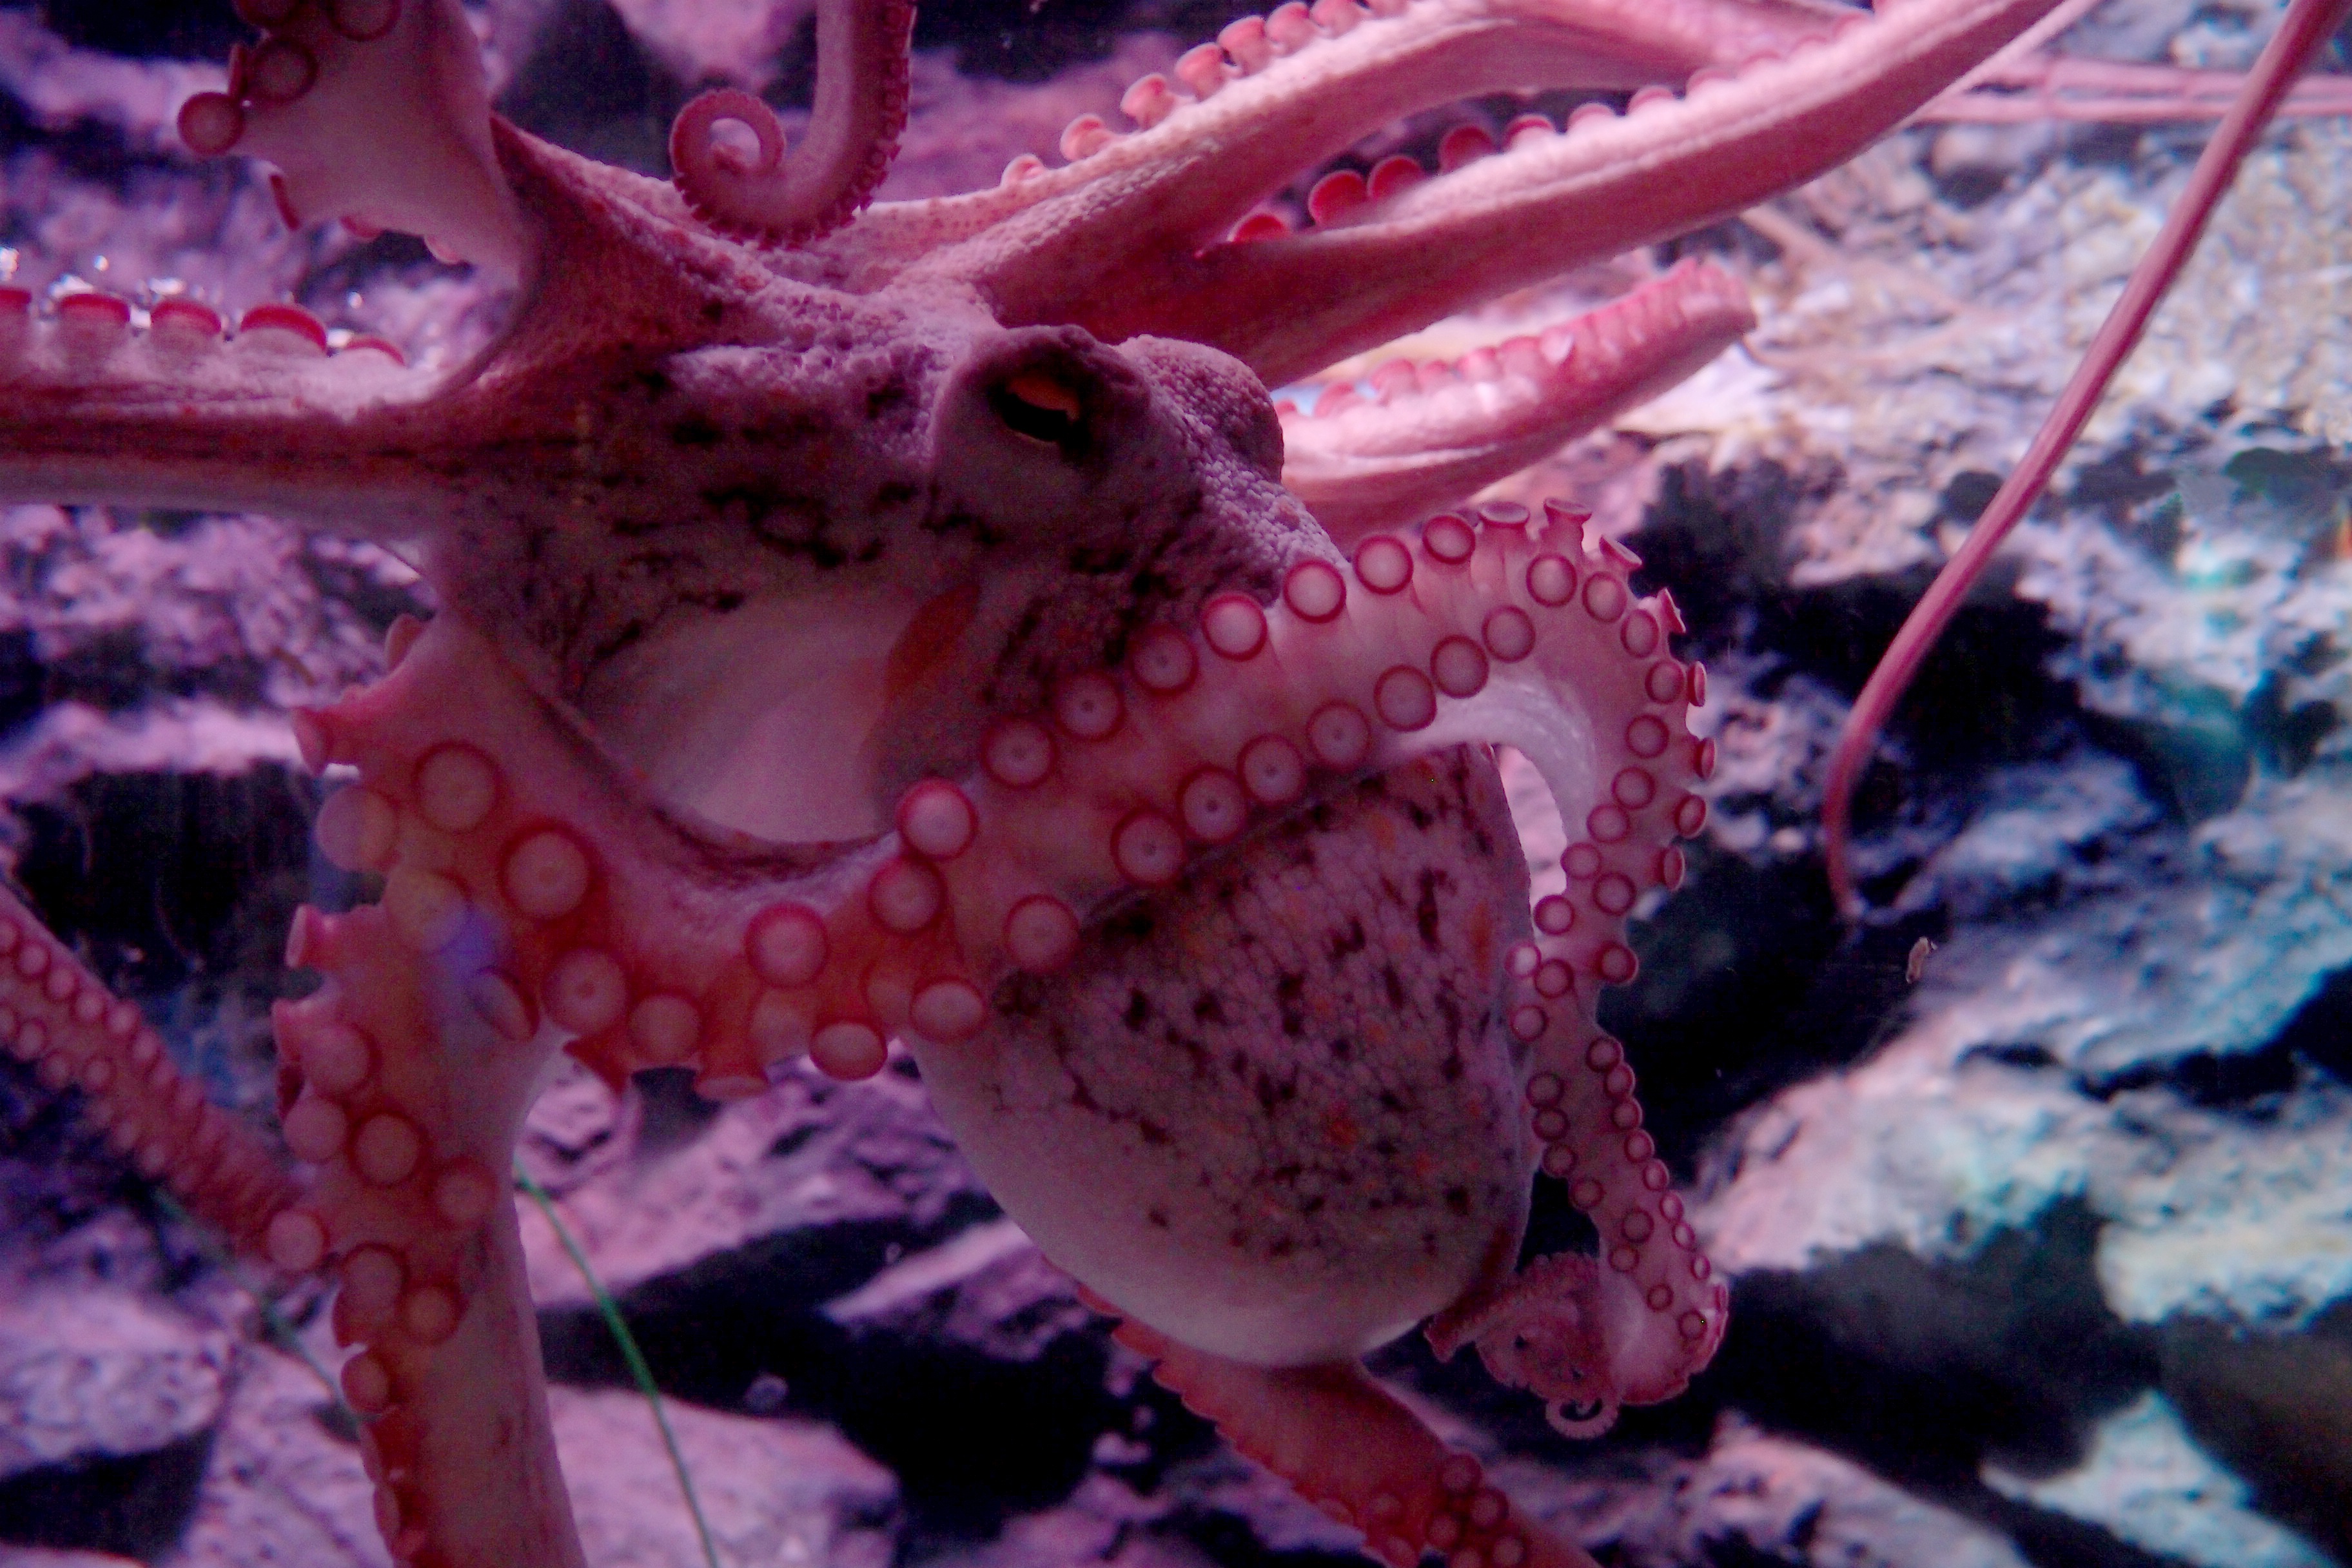
flower, underwater, biology, coral, coral reef, invertebrate, reef, close up, octopus, tentacles, macro photography, organism, shyness, suckers, undersea world, oceanarium, marine biology, marine invertebrates